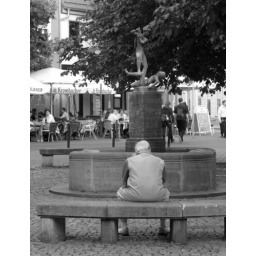
At the fish market in Erfurt